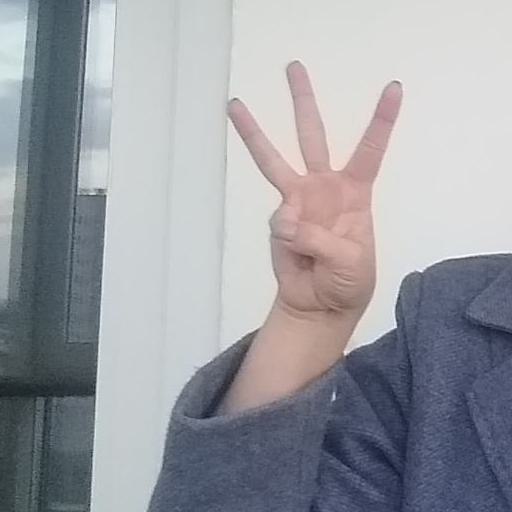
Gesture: three